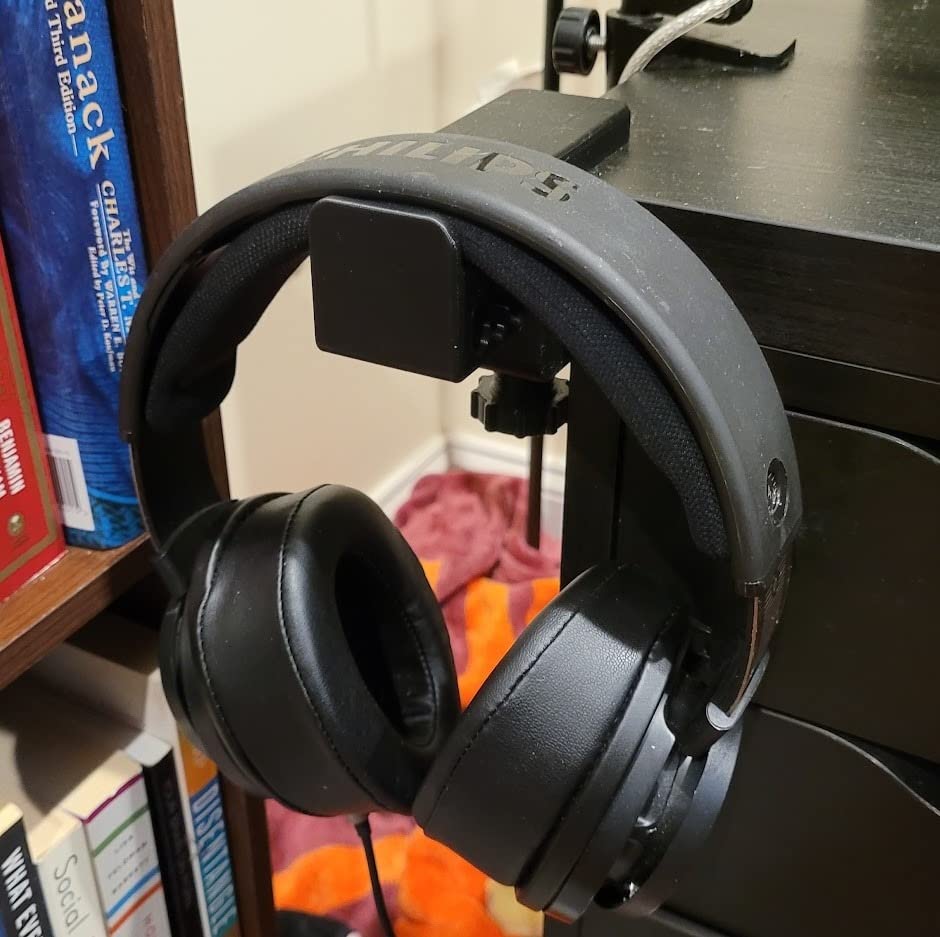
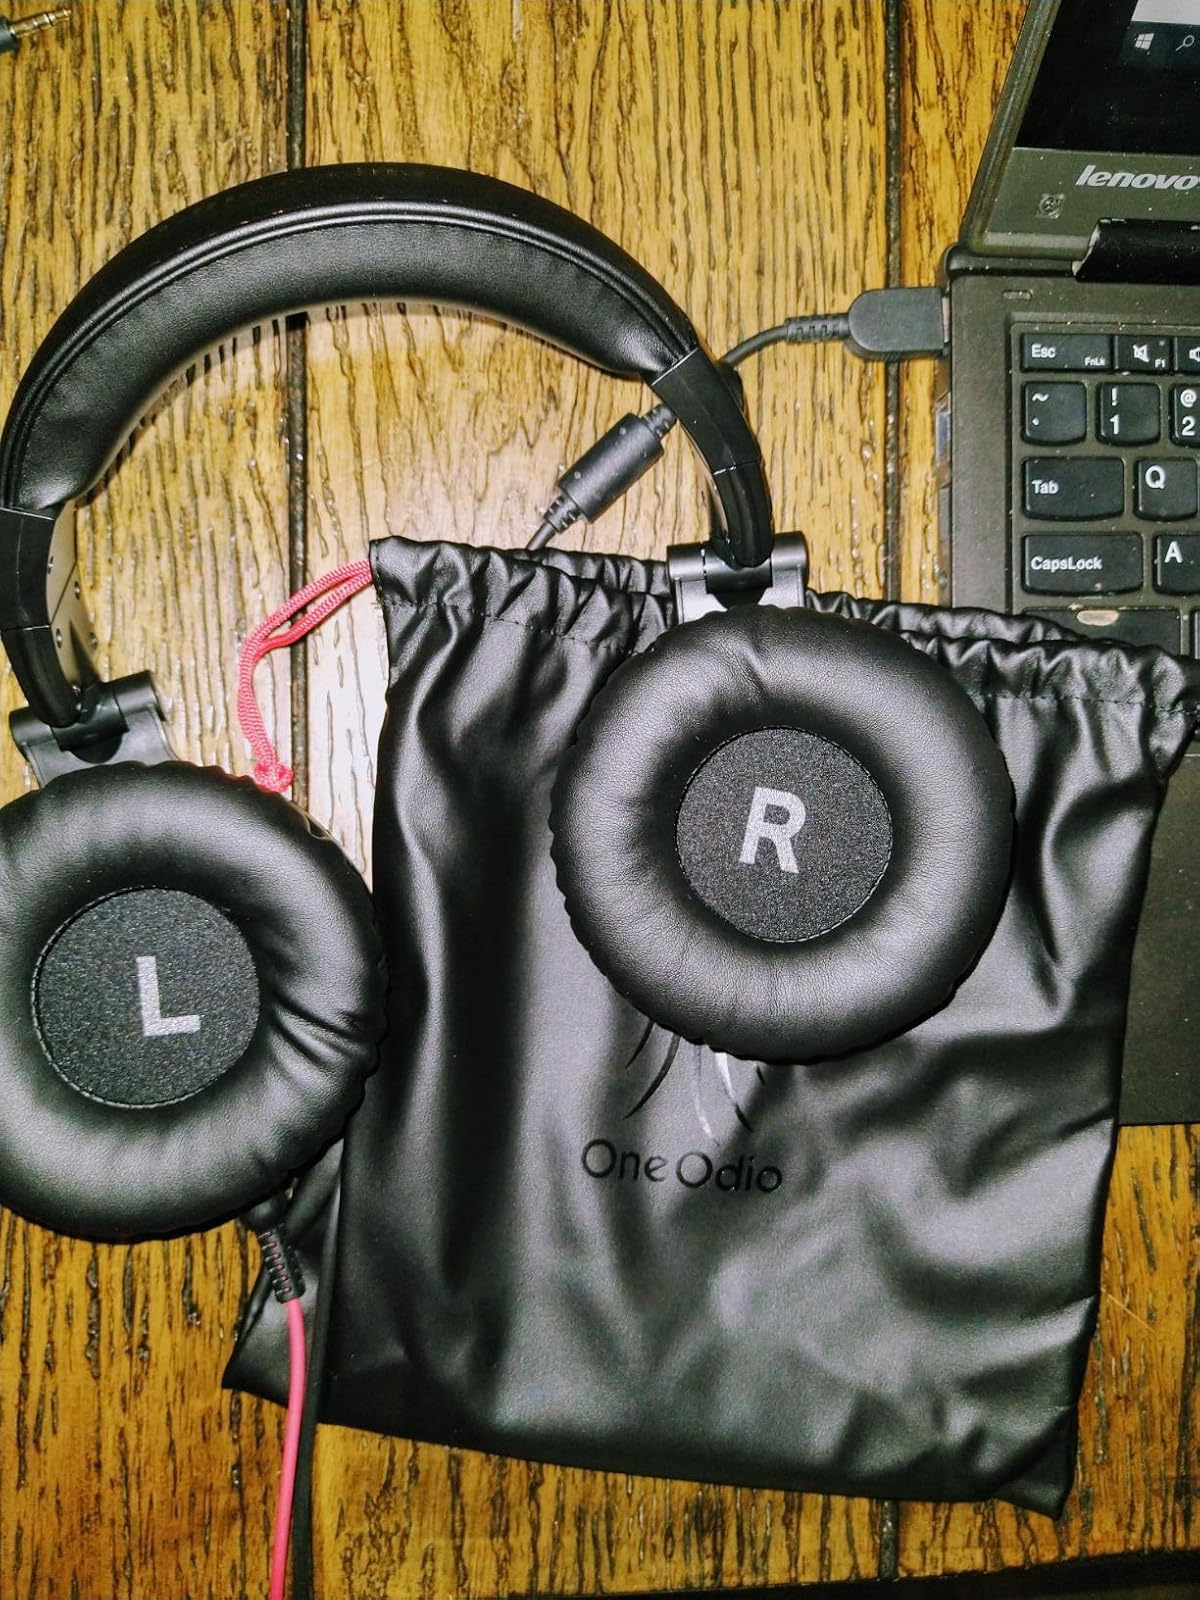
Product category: headphones
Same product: no